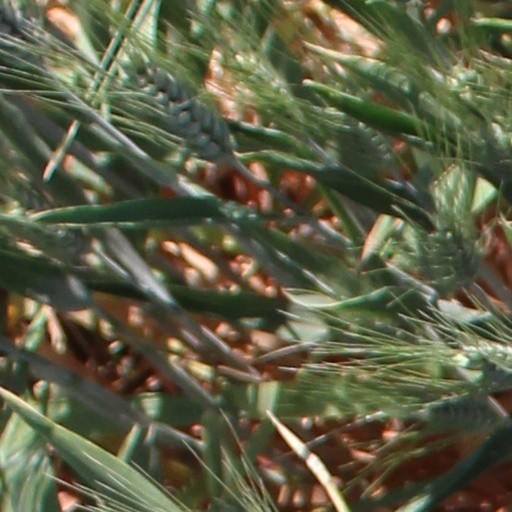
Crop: wheat